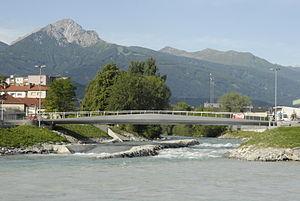
La Sill est une rivière autrichienne, qui coule dans le Tyrol. Elle prend sa source près du col du Brenner, coule vers le nord à travers le Wipptal et conflue dans l'Inn, en rive droite, à Innsbruck.